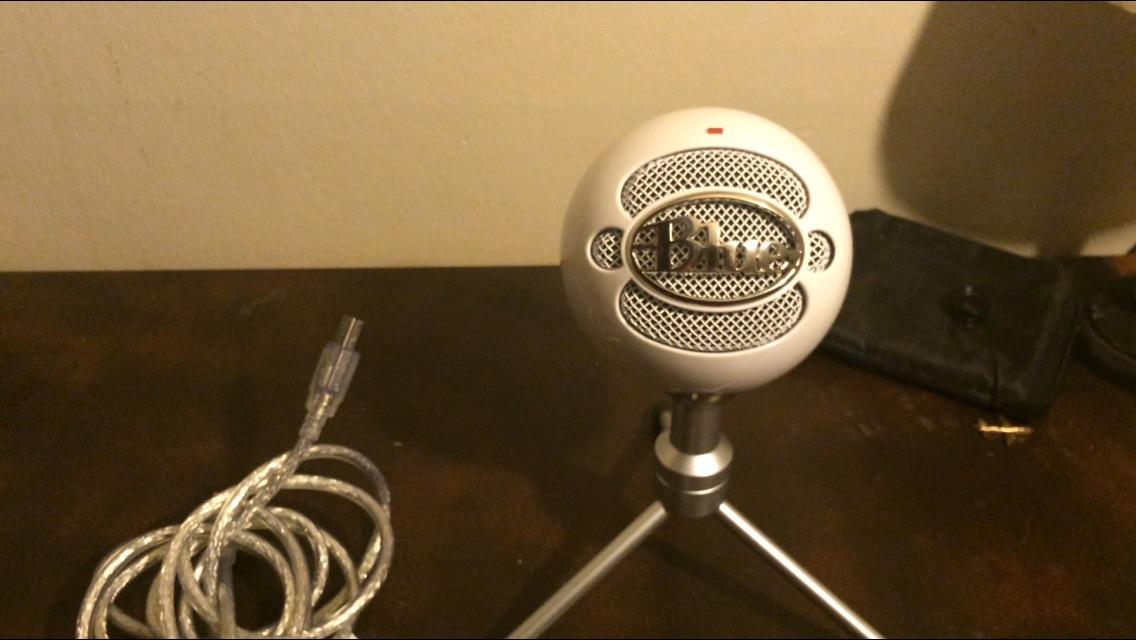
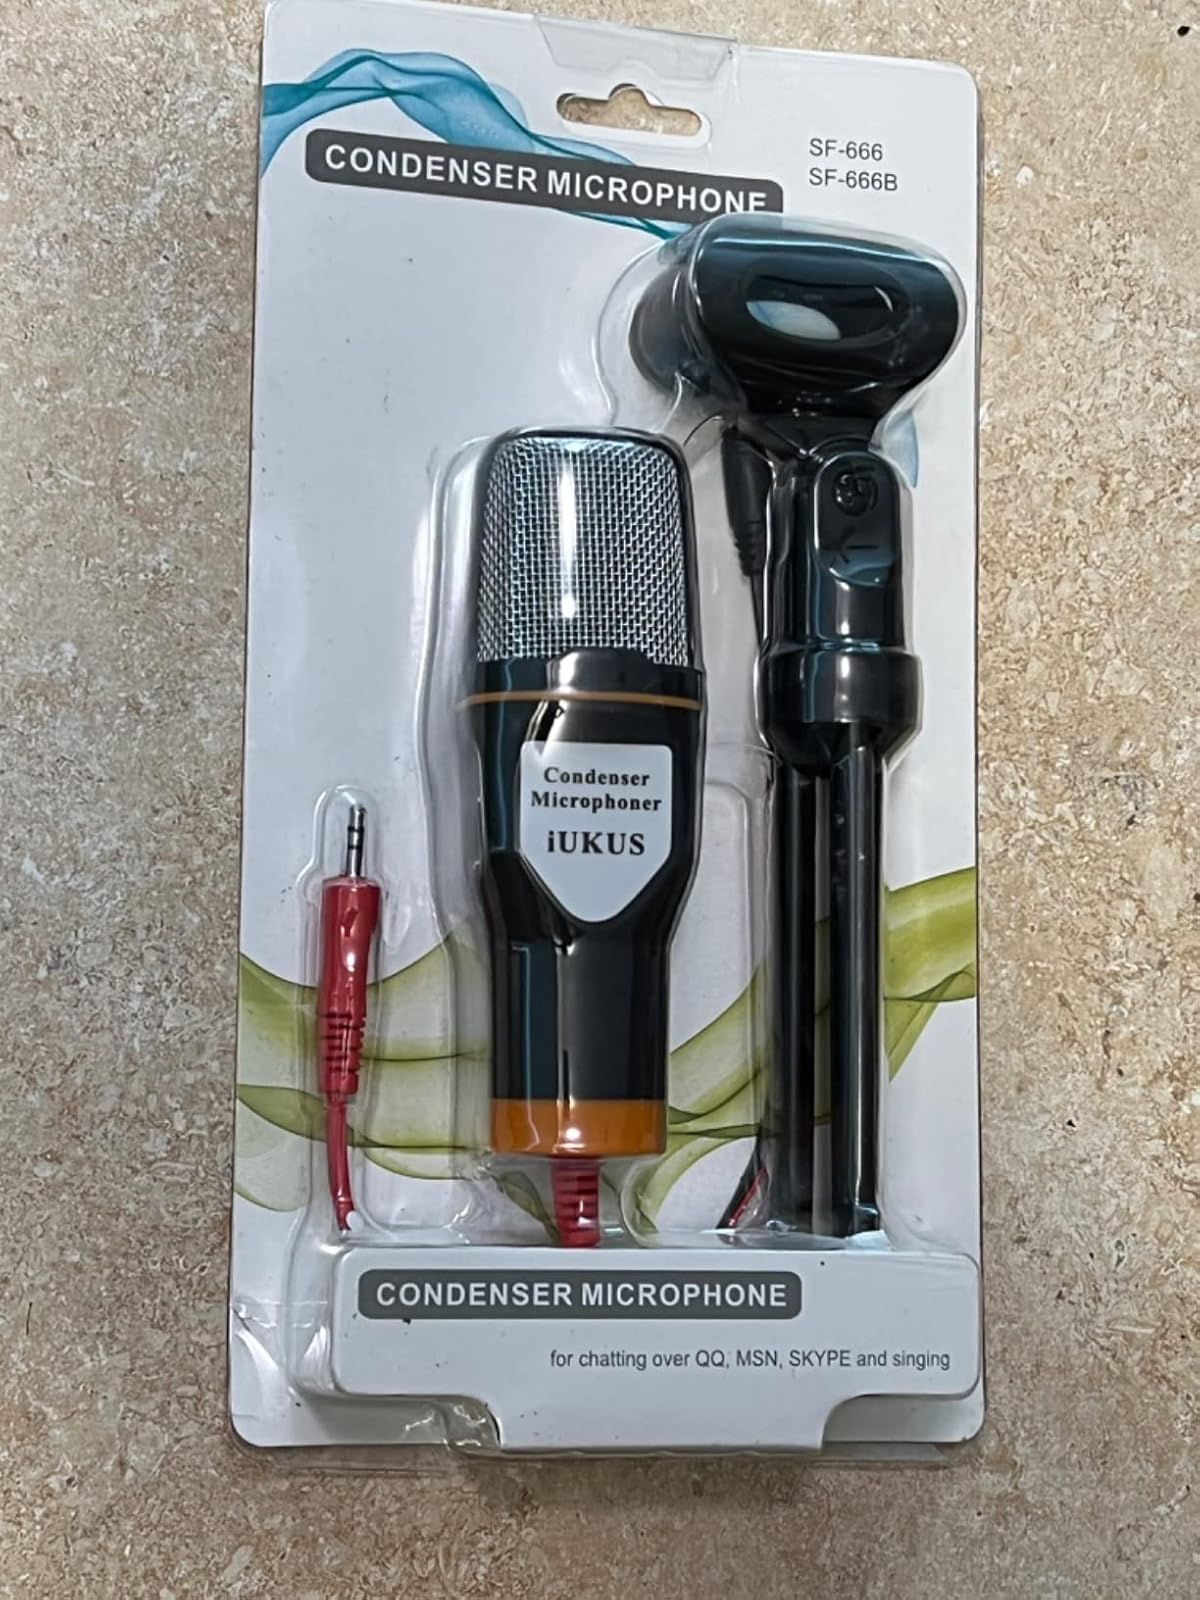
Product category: microphone
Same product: no